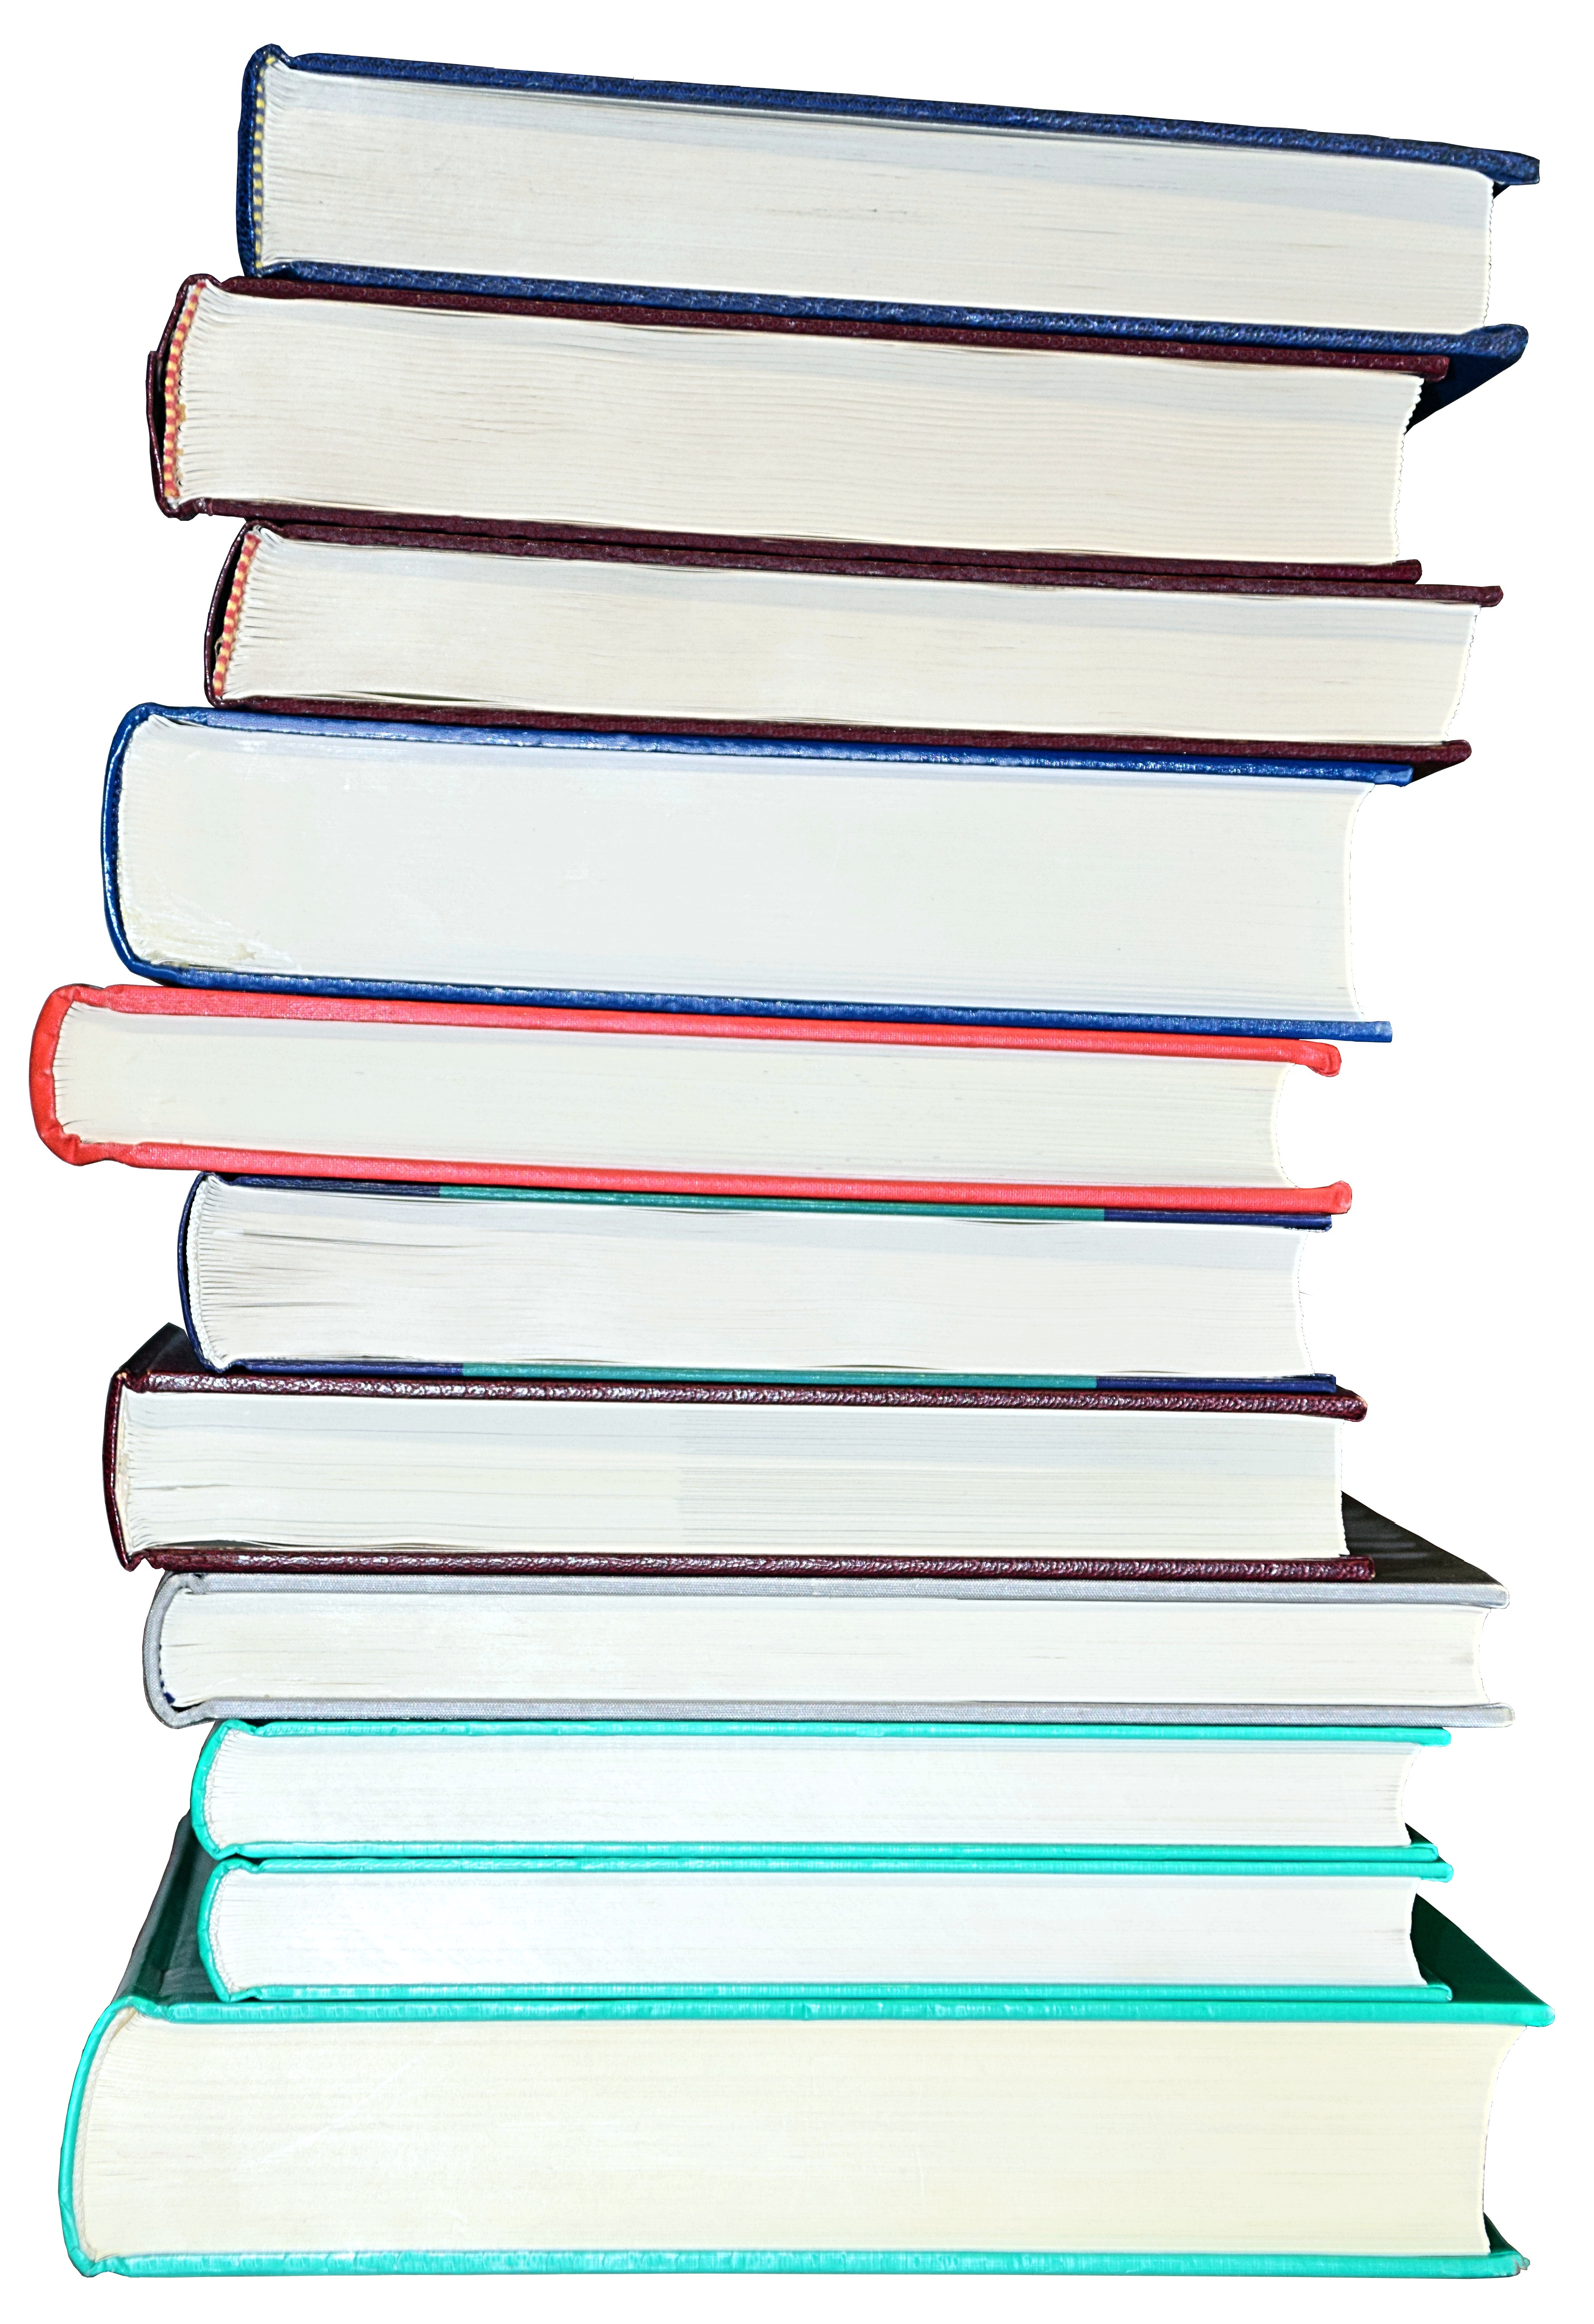
read, spiral, isolated, reading, line, paper, material, interior design, textile, literature, study, source, books, stacked, learn, document, bound, quote, book stack, book associations, book collection, bound books, exempted books